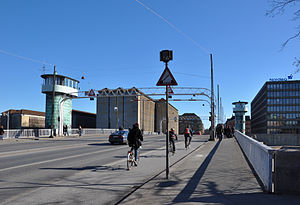
Knippelsbro
Broen set fra Slotsholmen mod Christianshavn
Knippelsbro i København
Knippelsbro er en bro i København, der forbinder Slotsholmen med Christianshavn.